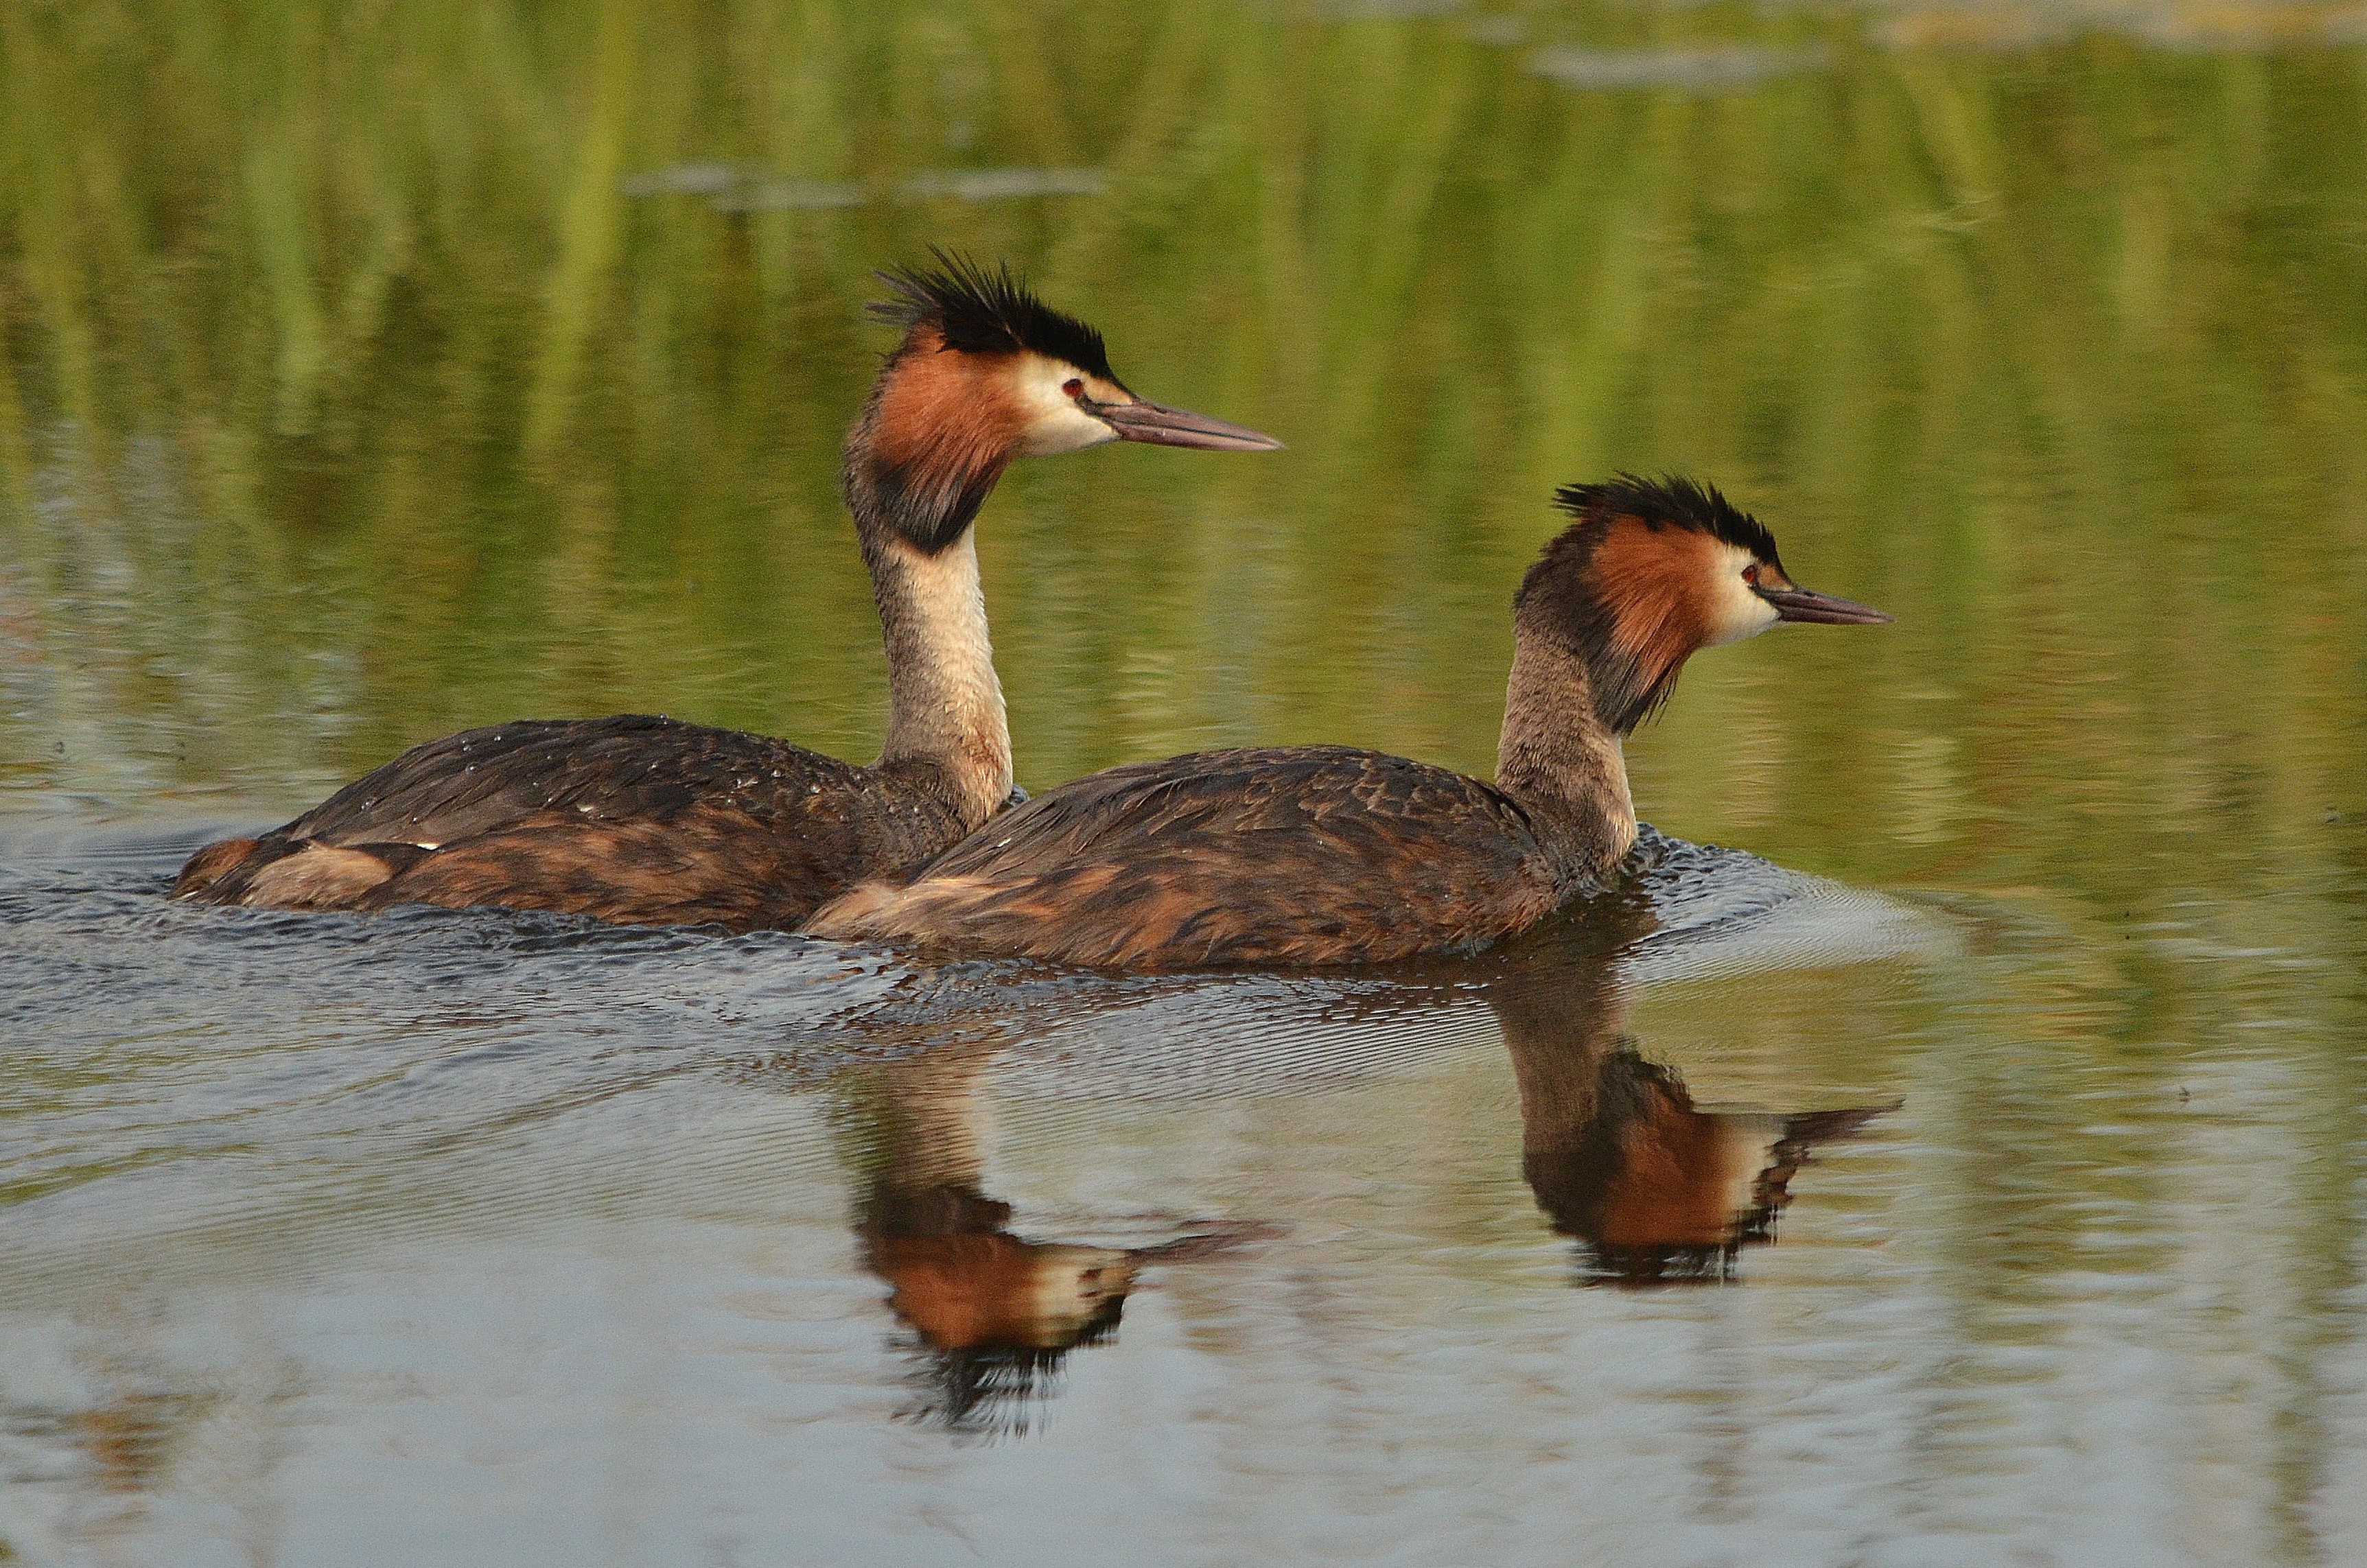
water, nature, bird, wildlife, reflection, beak, fauna, duck, vertebrate, waterfowl, grebe, water bird, mallard, mergus, torque, ducks geese and swans, seaduck